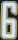
Number: 6